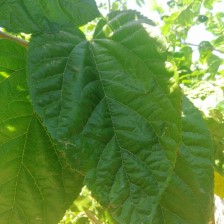
Variety: BlackAustralia